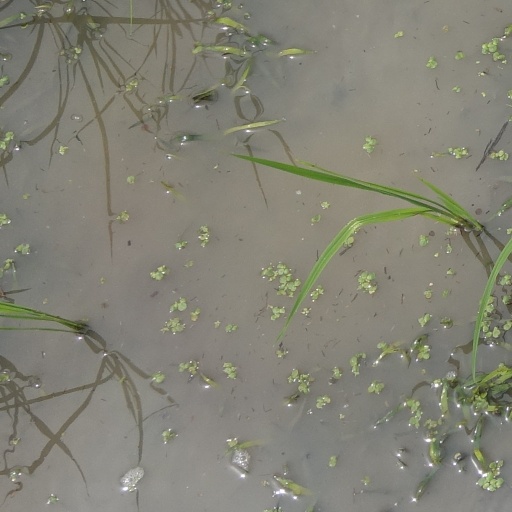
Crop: rice